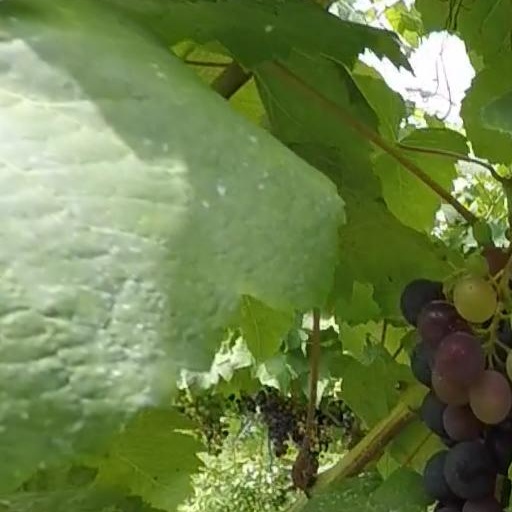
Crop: grape